Thomas House (Sarasota, Florida)

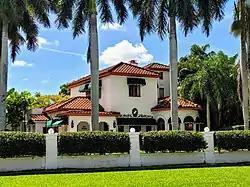

The Thomas House is a historic home in Sarasota, Florida. It is located at 5030 Bay Shore Road. On July 1, 1994, it was added to the U.S. National Register of Historic Places.